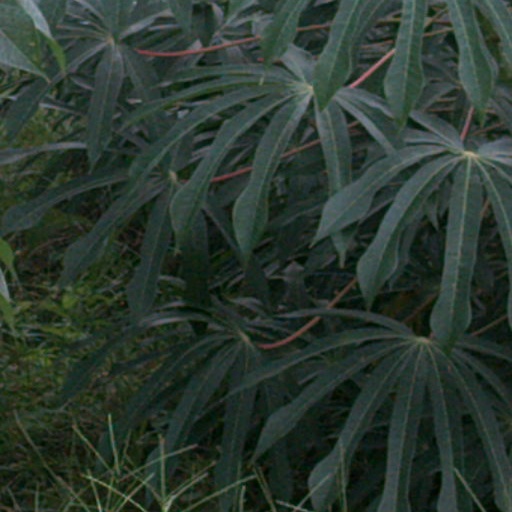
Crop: cassava